Bartlow

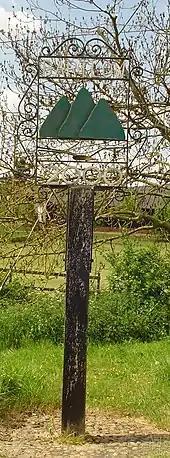
Village sign in Bartlow, depicting three of the Bartlow Hills

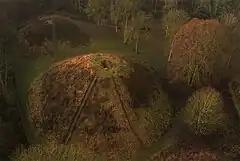
Aerial photo of the Bartlow Hills, taken by Bill Blake

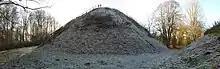
Side view of one of the mounds

Bartlow is a small village and civil parish in the South Cambridgeshire district of Cambridgeshire, England, about south-east of Cambridge and west of Haverhill in Suffolk. The River Granta runs through the village. In 2021 the parish had a population of 101.